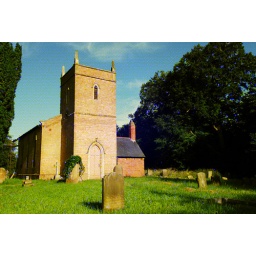
Wesley &amp;amp; Laura's place of Christening.stained glass window effect done in photoshop, my first photoshop work of art ! (: